Umberto Giordano

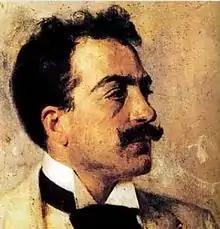
"Umberto Giordano" (1896) by Gaetano Esposito

Umberto Menotti Maria Giordano (28 August 186712 November 1948) was an Italian composer, mainly of operas. His best-known work in that genre was "Andrea Chénier" (1896).